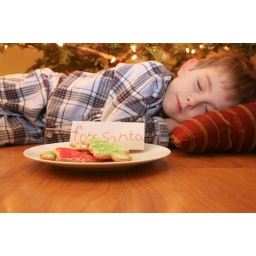
Boy sleeping by a plate of cookies for Santa